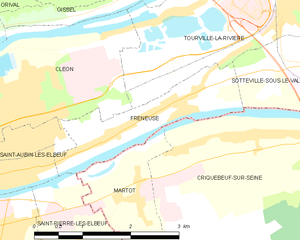
Carte des communes françaises Freneuse